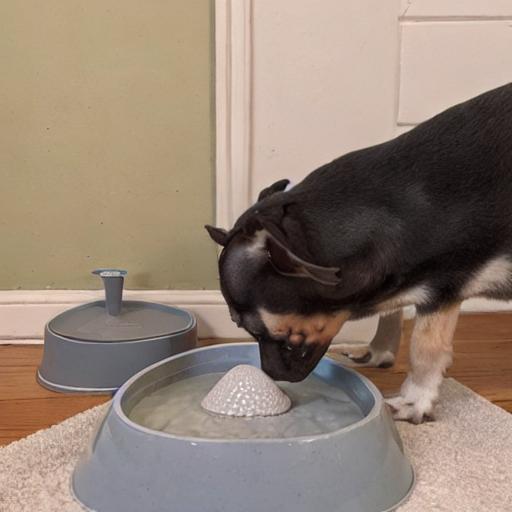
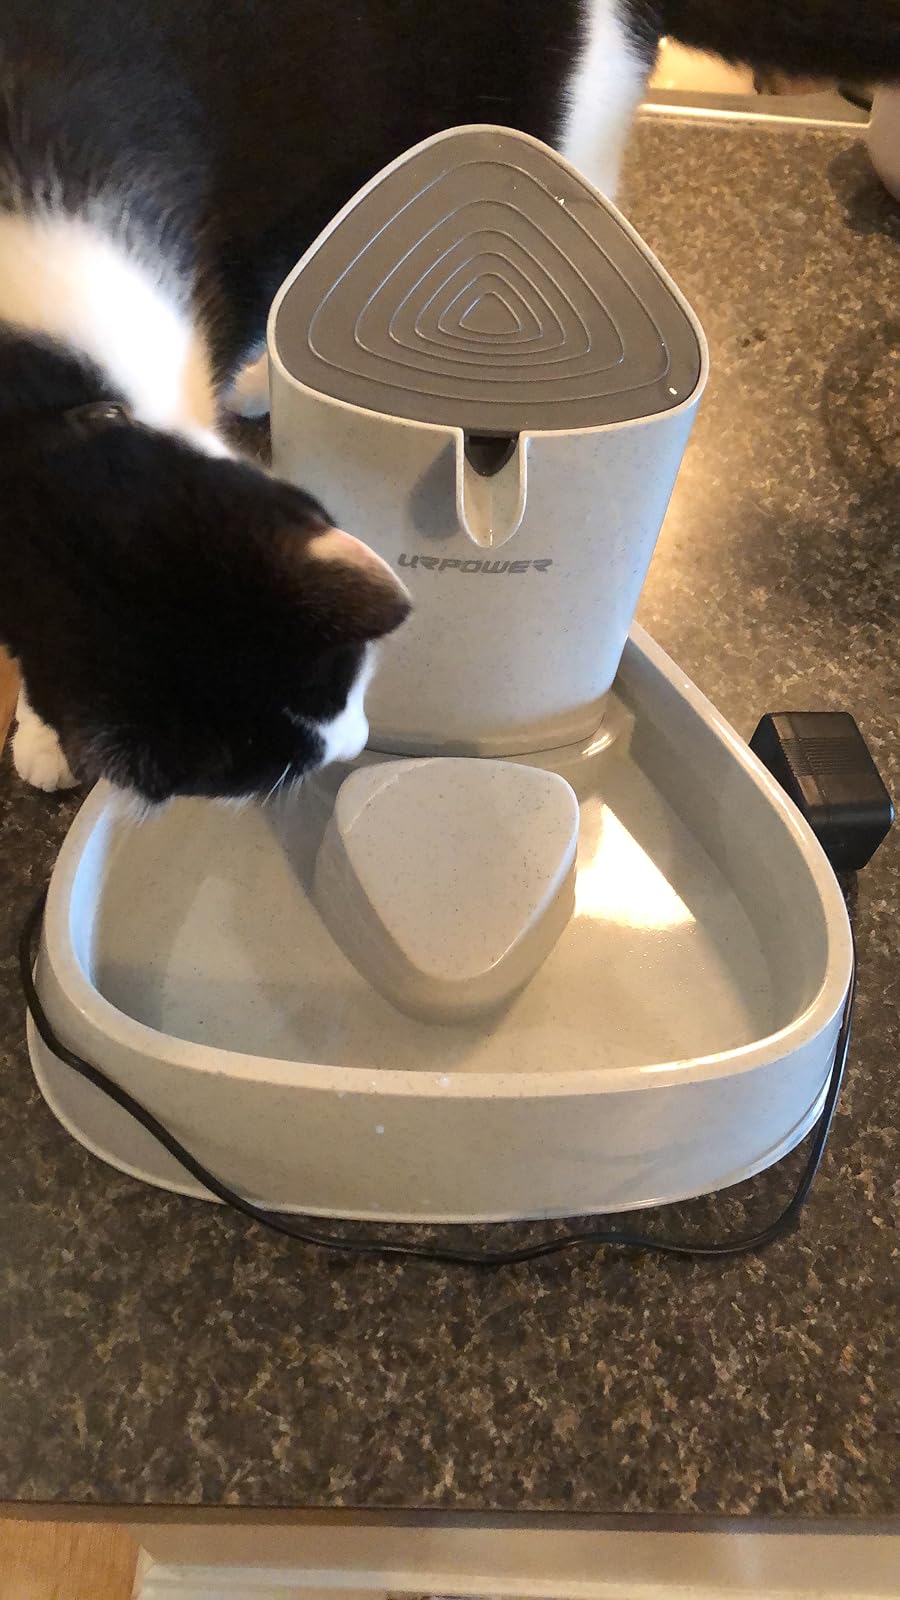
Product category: items_bowl
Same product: no